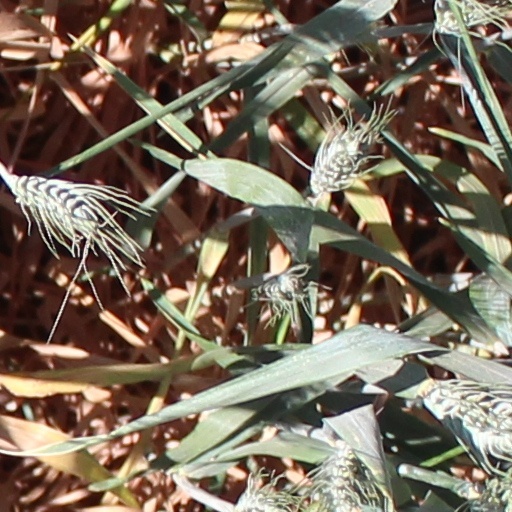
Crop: wheat